Halophyte

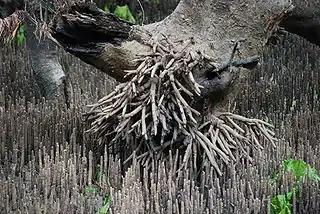
Pneumatophores of Grey mangrove

For example, a short-lived plant species that completes its reproductive life cycle during periods (such as a rainy season) when the salt concentration is low would be avoiding salt rather than tolerating it. Or a plant species may maintain a 'normal' internal salt concentration by excreting excess salts through its leaves, by way of salt glands, or by concentrating salts in salt bladders in leaves that later die and drop off.